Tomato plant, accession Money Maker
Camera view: vertical (180 deg); turntable rotation: 270 degrees
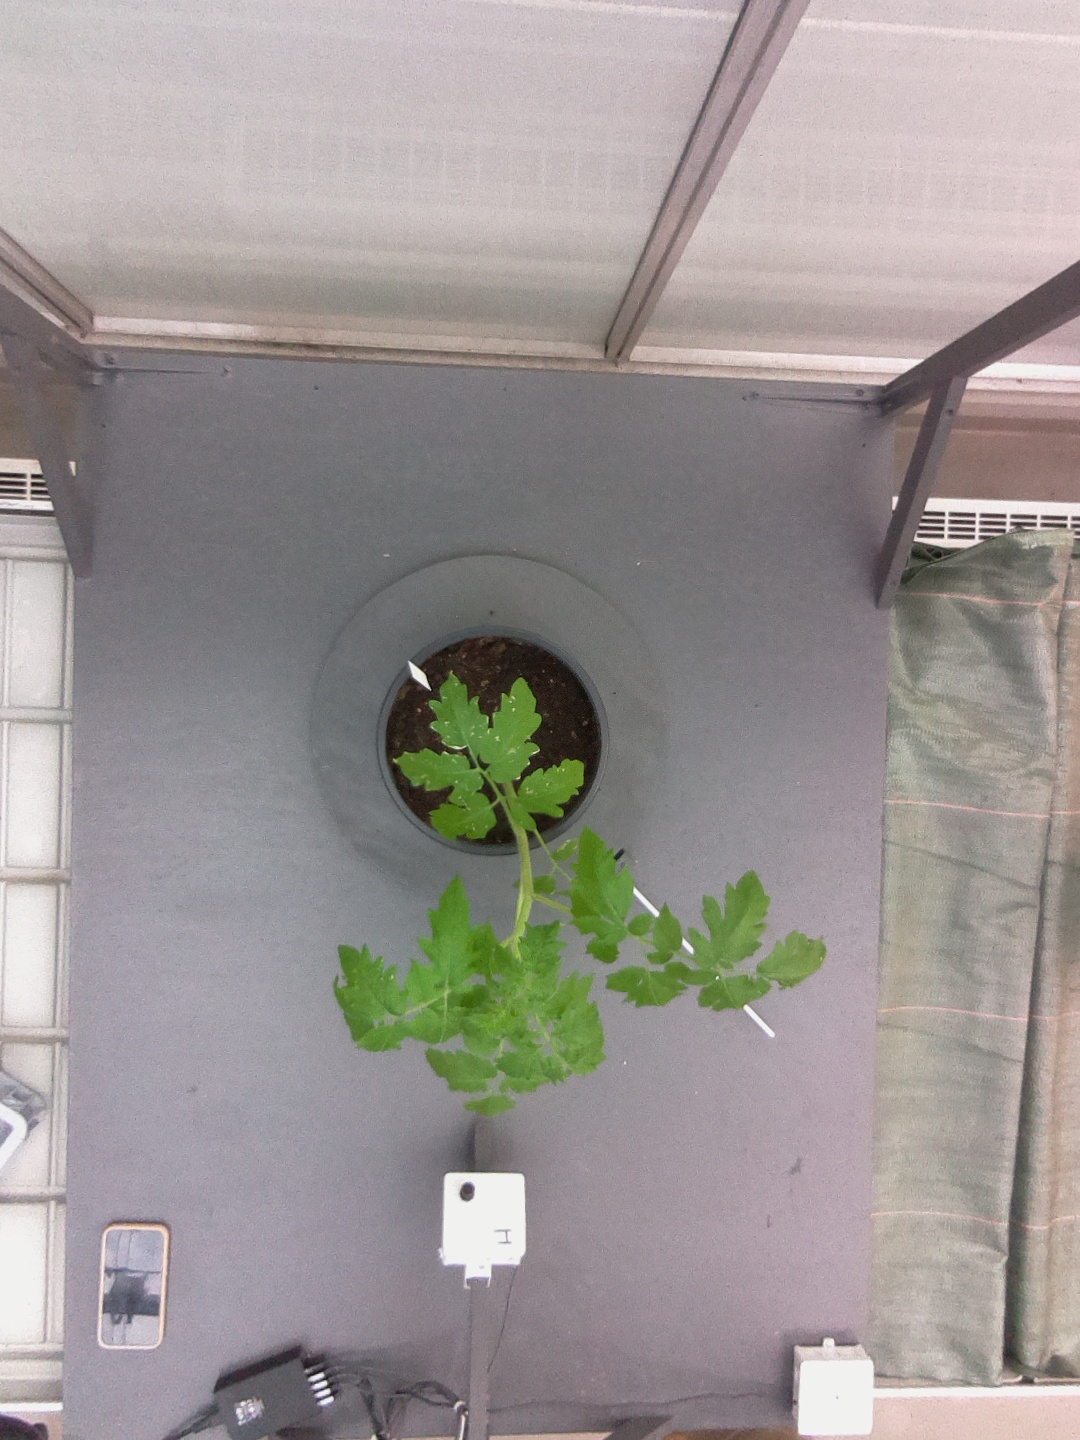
BBCH growth stage 13: 6 of true leaves visible